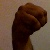
The image shows a hand gesture representing the letter 'M' in Indian Sign Language.